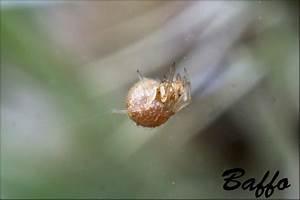
spider